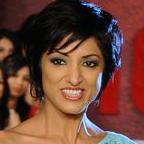
Age: 35